María Cristina Kronfle

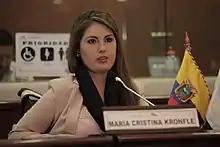

María Cristina Kronfle Gómez (born November 22, 1985) is an Ecuadorian lawyer and politician. She served as a member of the National Assembly of Ecuador from 2009 to 2017.